UPR Info

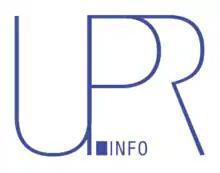

UPR Info is a non-governmental organisation (NGO) headquartered in Switzerland. The organisation main goal is to raise awareness and provide see capacity-building tools to the different actors of the Universal Periodic Review (UPR) process, such as United Nations Member States, NGOs, National Human Rights Institutions (NHRI) and civil society actors. It was established in 2008.